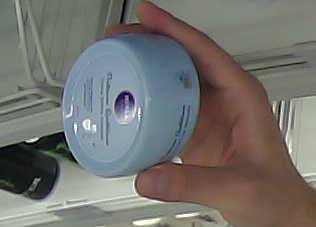
Product: nivea_baby